International availability of McDonald's products

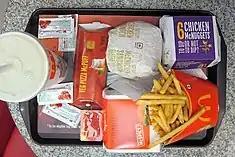
McSpicy Chicken, McChicken, Pizza McPuff, Chicken McNuggets and French fries sold by McDonald's in India

Hong Kong hosts some of the world's busiest McDonald's, with many operating 24 hours a day. Breakfasts include pasta soups with sausage or chicken. Locations offer cups of corn as substitutes for French fries or à la carte. Desserts include soft serve ice cream in azuki bean and mung bean flavours; pineapple or red bean sundaes are sometimes offered.